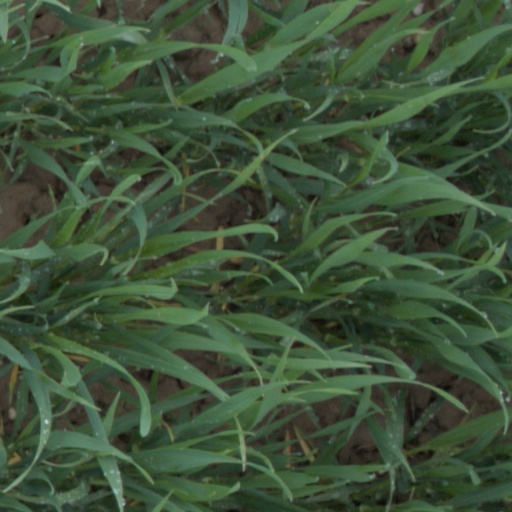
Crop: wheat